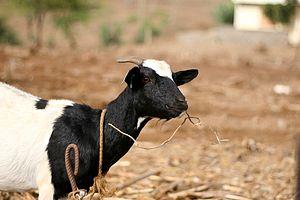
La chèvre domestique est une espèce de mammifères herbivore ruminant, appartenant à la famille des bovidés, sous-famille des caprins. La plupart du temps, les chèvres sont domestiquées, mais on les trouve aussi à l'état sauvage dans quelques contrées du Caucase, d'Iran, d'Afghanistan ou d'Irak. Leur domestication est ancienne. On les élève pour leur lait, leur cuir, leur poil et leur viande.
Une robe pie est une robe comprenant une couleur et du blanc. Le terme « pie », par analogie à l'animal du même nom dont la robe est naturellement noire et blanche, est souvent préféré à celui de « bicolore » pour désigner de telles robes : c'est par exemple le cas du cheval ou de la vache.